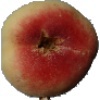
Label: Peach Flat 1